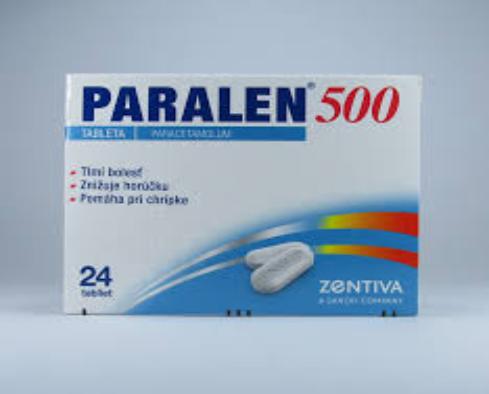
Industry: Medical